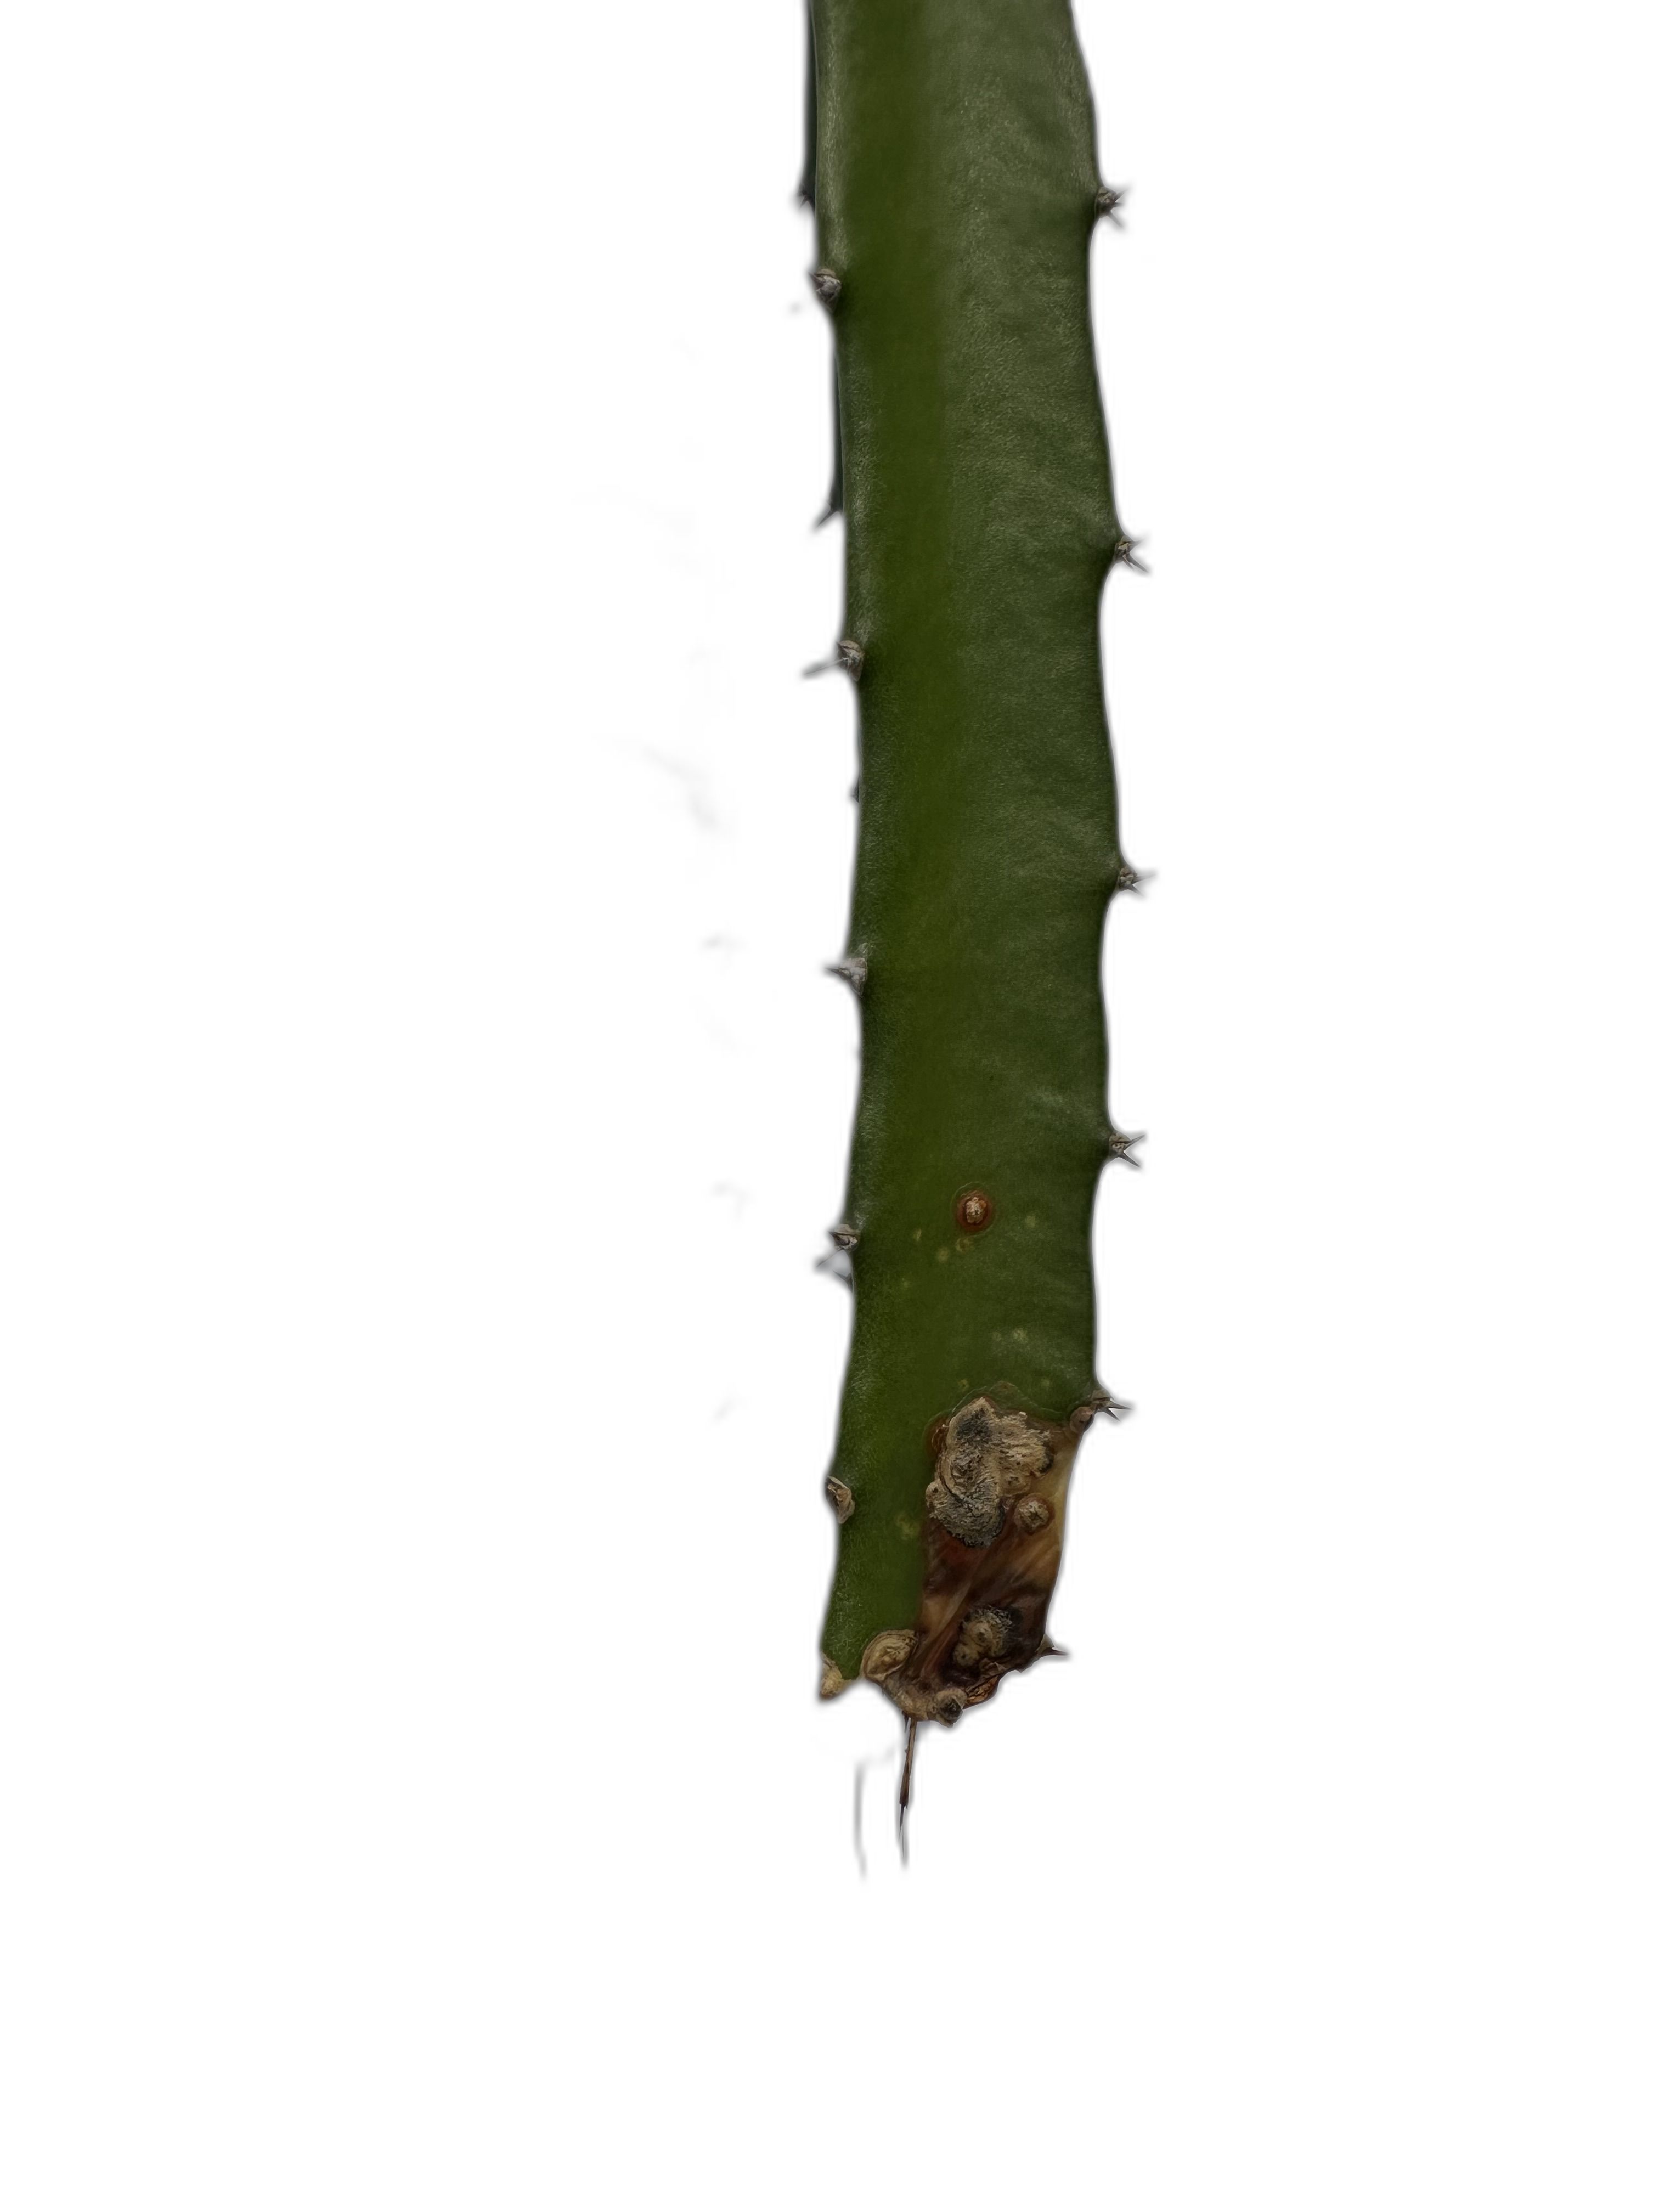
Label: Good leaf